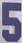
Number: 5